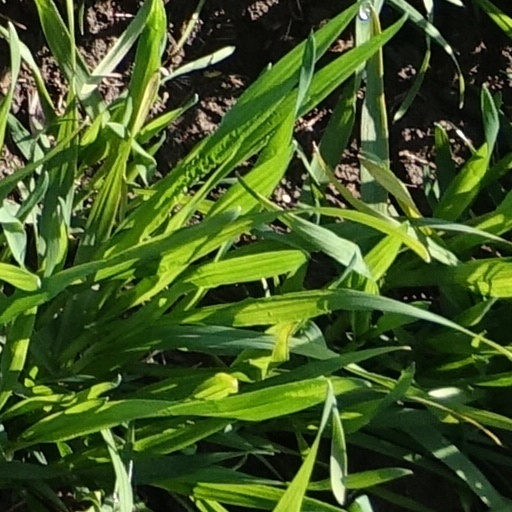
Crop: wheat